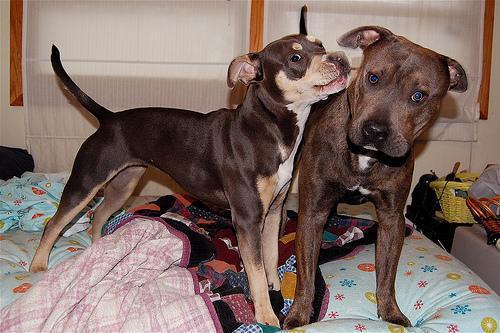
American_Staffordshire_terrier